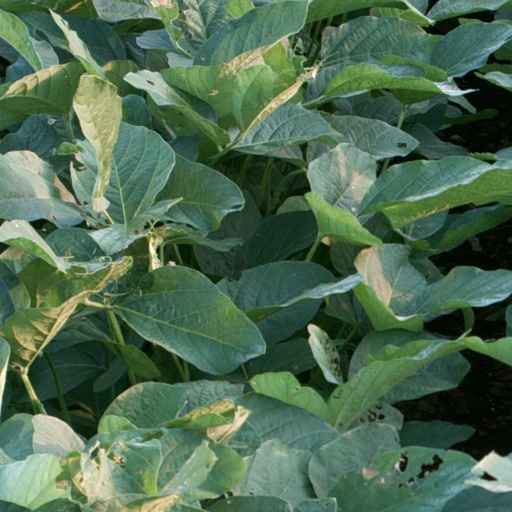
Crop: soybean